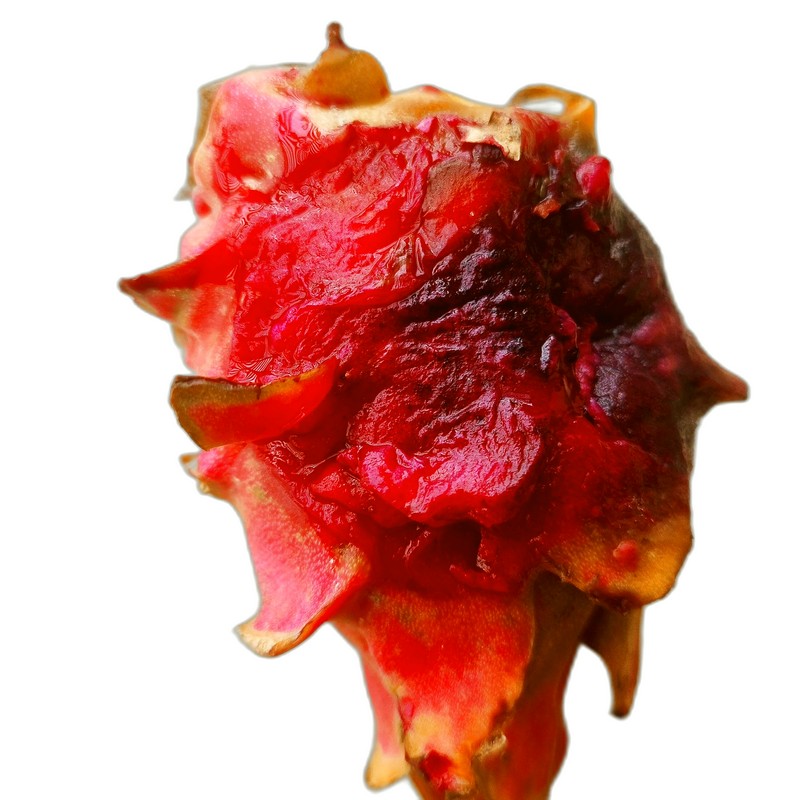
Label: Defect Dragon Fruit